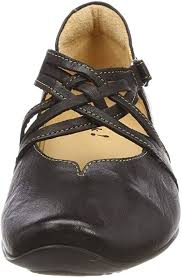
Label: Ballet Flat